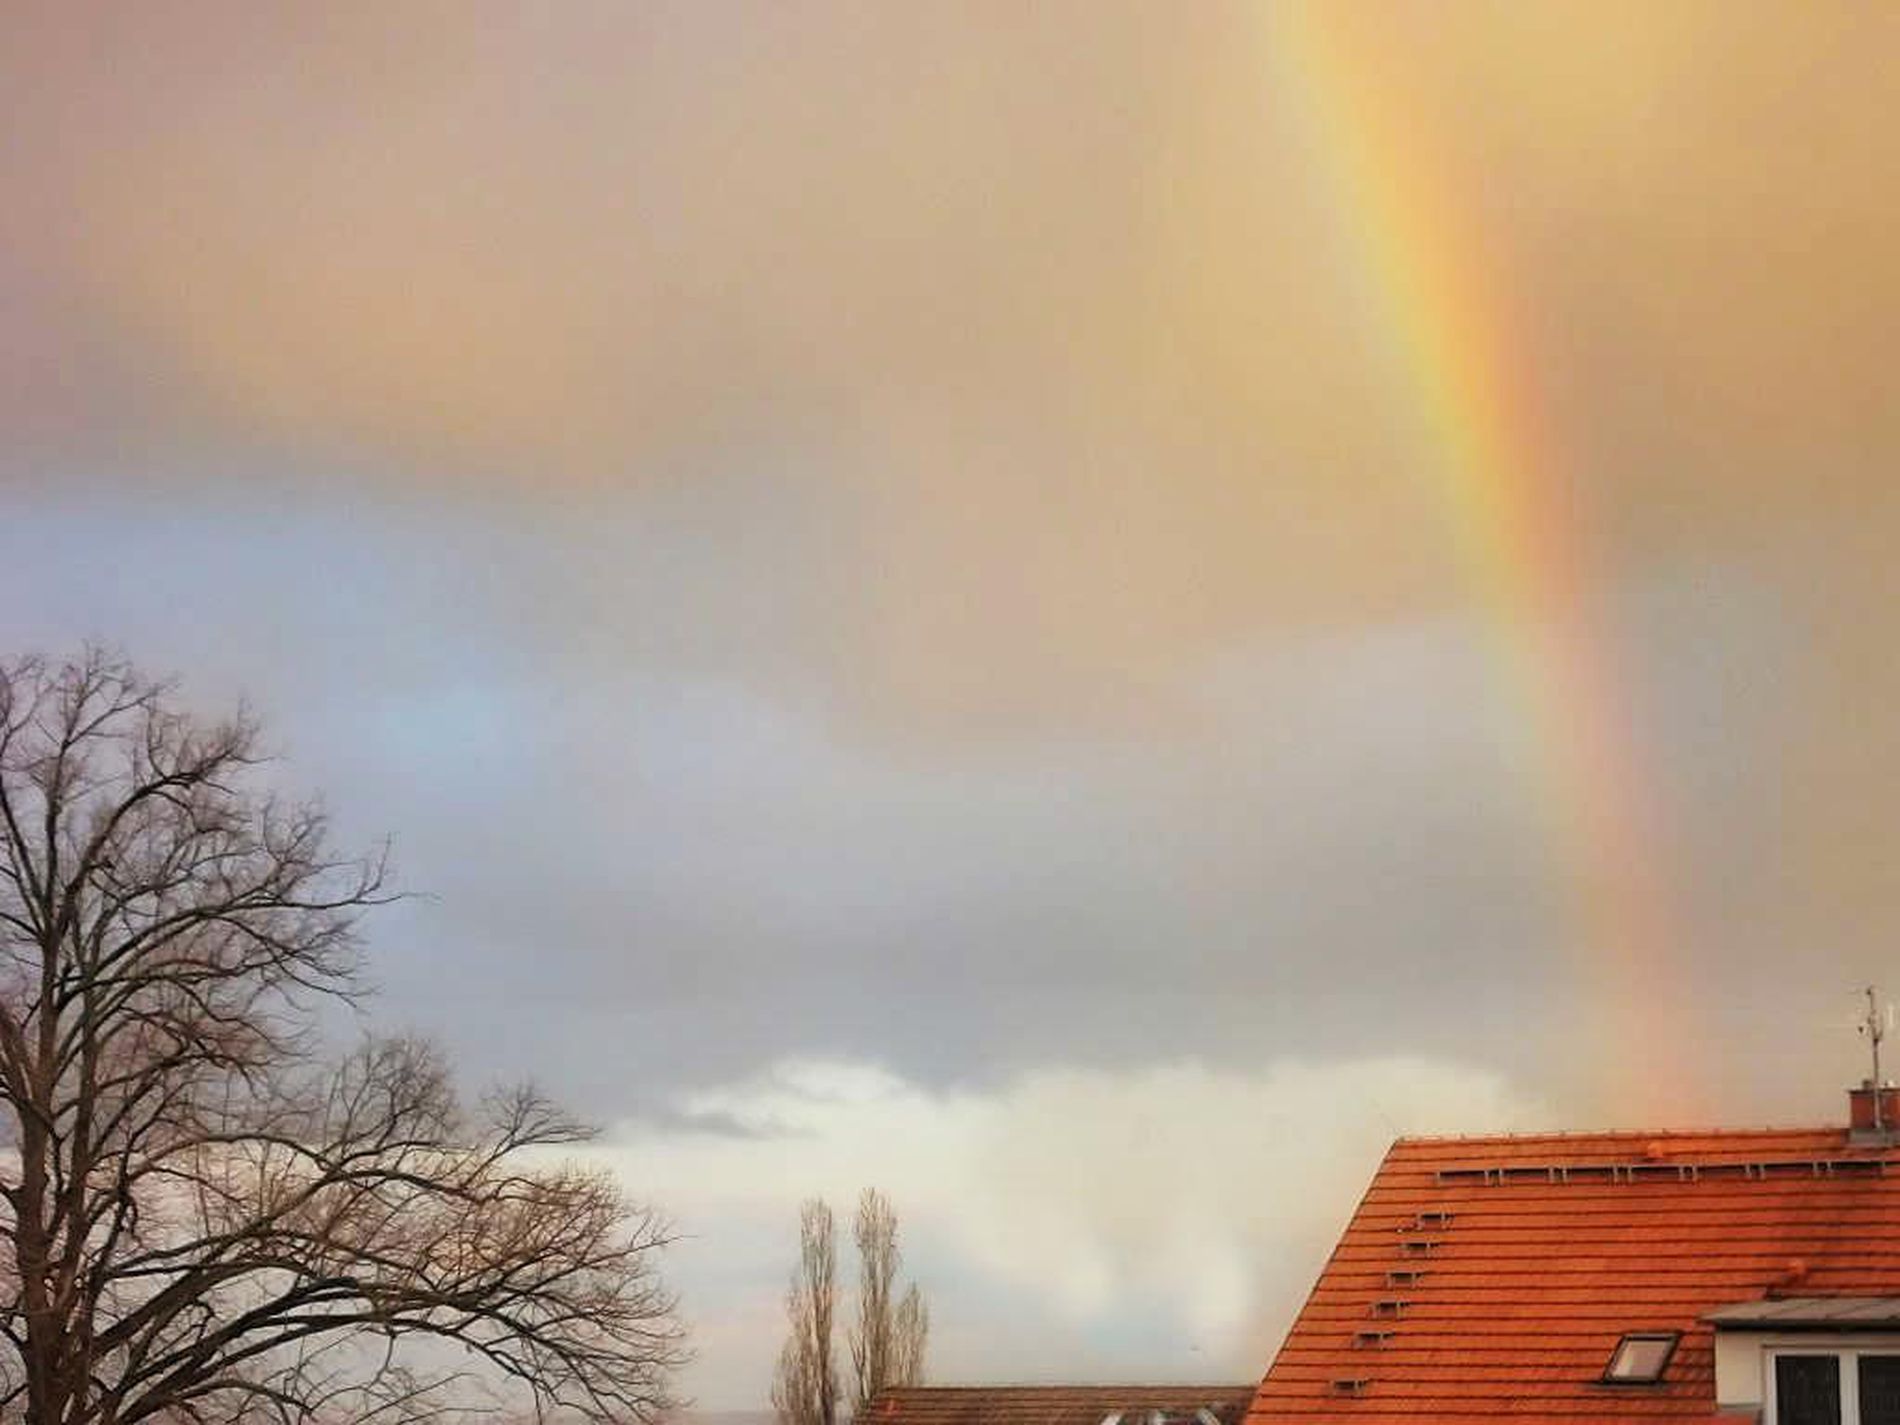
Rainbow In A Cloudy Sky.
This photo displays a dark orange house attick besides a bare tree which is suggesting that the photo was taken either in the late autumn or in winter. The photo's background is mainly a cloudy sky in whicha rainbow is passing through.
An eye-level shot that must've been taken for a high point which is capturing an orange house attic besides a bare tree. The photo's background is dominated by the cloudy sky in which a slightly visible rainbow can be spotted. The photo's colour palette encompasses white and grey tunes displayed in the sky which is in turn contrasting with the muted orange colour of the house's attick. In the photo's right side there's a dark brown bare tree as foremtioned which is contrasting with the sky's colour as well. The overall scene makes me feel a sense of coldness due to the bare tree and the cloudy sky in addition to a feeling of calmness and silence.
Labels: Nature, Outdoors, Sky, Rainbow, Architecture, Building, Shelter, Horizon, Housing, House, Cloud, Trees